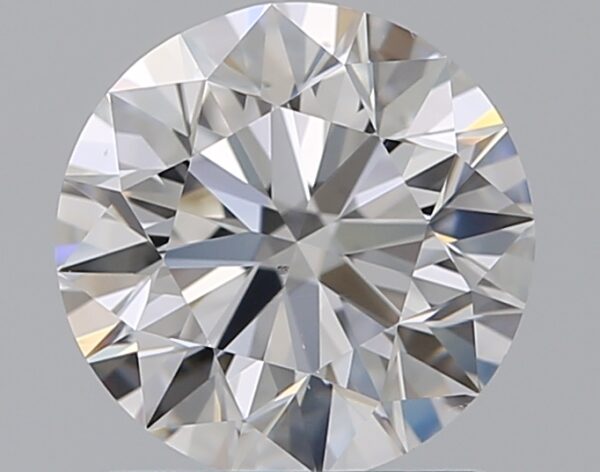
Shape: round
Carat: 1.2
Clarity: VS1
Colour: D
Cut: EX
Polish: EX
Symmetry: EX
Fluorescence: N
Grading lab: GIA
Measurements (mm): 6.73 x 6.77 x 4.23